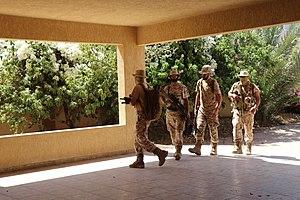
Des combattants du GNA à Tripoli, en Libye, le 7 juillet 2019.
La bataille de Tripoli se déroule entre le 4 avril 2019 et le 5 juin 2020, lors de la deuxième guerre civile libyenne. Elle débute par une offensive lancée par l'Armée nationale libyenne du maréchal Khalifa Haftar, branche militaire de la Chambre des représentants à Benghazi, contre les forces du Gouvernement d'union nationale dirigé par Fayez el-Sarraj et reconnu par l'ONU, afin de prendre le contrôle de la capitale, Tripoli, et de ses environs. Les forces de l'ANL atteignent la banlieue, mais ne parviennent pas à entrer dans la capitale. Le GNA lance pour sa part une contre-attaque sous le nom d'« opération Volcan de la Colère ». Mais pendant plusieurs mois les combats sont indécis et connaissent de nombreuses phases d'accalmies.